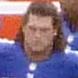
Age: 25